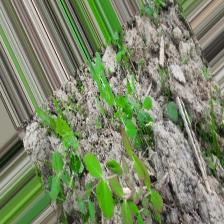
Label: Lentil Rust